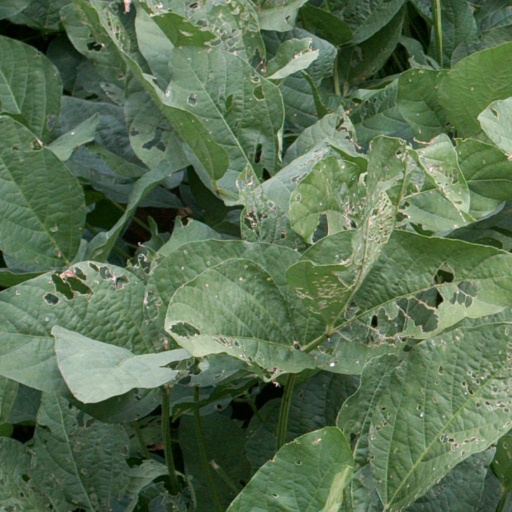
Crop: soybean